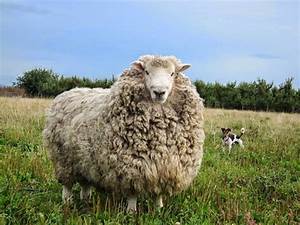
Label: sheep